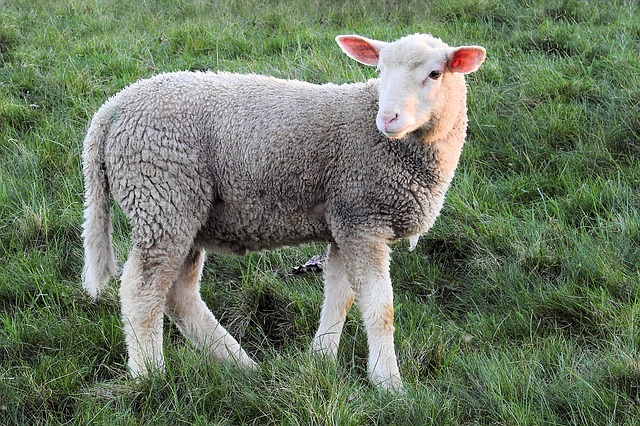
Label: sheep